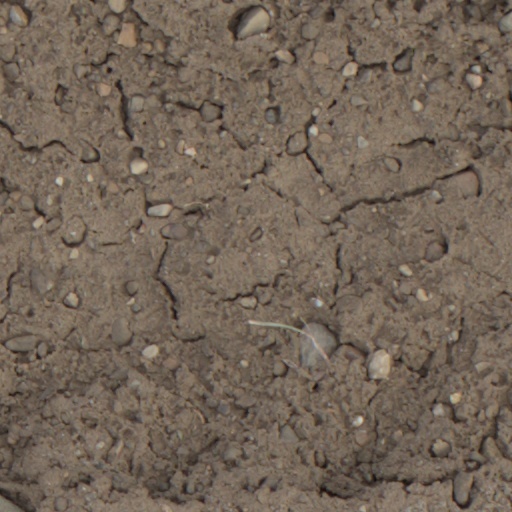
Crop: wheat